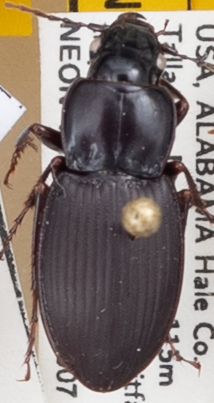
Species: Cyclotrachelus convivus
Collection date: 2022-06-07
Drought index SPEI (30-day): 0.33
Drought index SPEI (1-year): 0.932
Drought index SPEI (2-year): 1.19